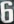
Number: 6